List of Esteghlal F.C. players

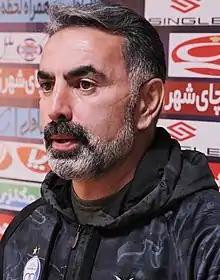
Mahmoud Fekri lies first in the all-time appearance list with 345.

This is a list of players who have played for Esteghlal Football Club.